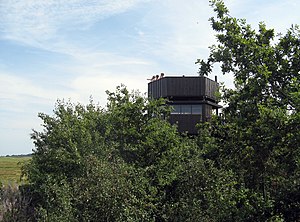
Nyord / Natur
Fugleværnsfondens observationstårn på Nyord Enge ved Møn, Denmark
Fuglevænsfondens observationstårn på Nyord Enge ved Møn, Denmark
Nyord er en lille ø nord for Møn med et areal på 4,99 km² og 35 indbyggere. Øen hører til Vordingborg Kommune i Region Sjælland.